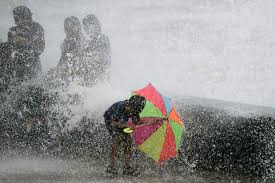
Weather: rain or strom